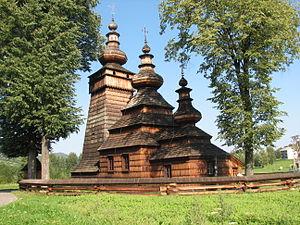
Les Tserkvas en bois de la région des Carpates en Pologne et en Ukraine désignent un ensemble de 16 églises en bois greco-catholiques ou orthodoxes situées dans le nord des Carpates, correspondant au sud de la Pologne et à l'ouest de l'Ukraine, et inscrites sous ce nom au patrimoine mondial de l'UNESCO en 2013. Elles ont été construites ou reconstruites entre le XVIᵉ et le XIXᵉ siècle. De telles églises en bois, matériau localement abondant, sont en fait typiques de la chaîne des Carpates non seulement en Pologne et Ukraine, mais aussi en Slovaquie et Roumanie, et ont également été inscrites, mais en ordre dispersé, au patrimoine mondial de l'UNESCO, en 1999 en Roumanie, en 2003 en Pologne et en 2008 en Slovaquie.
Kwiatoń est une localité polonaise de la gmina d’Uście Gorlickie, située dans le powiat de Gorlice en voïvodie de Petite-Pologne.